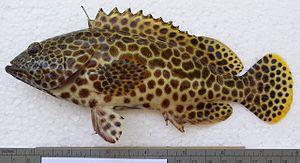
Epinephelus merra, communément nommé Mérou gâteau de cire ou Loche rayon de miel entre autres noms vernaculaires, est une espèce de poissons marins de la famille des Serranidae.